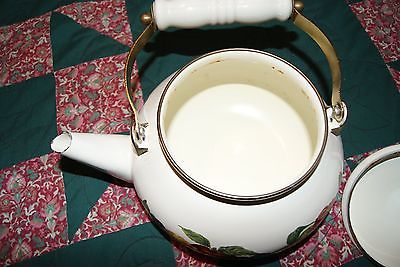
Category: kettle